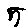
Label: 5